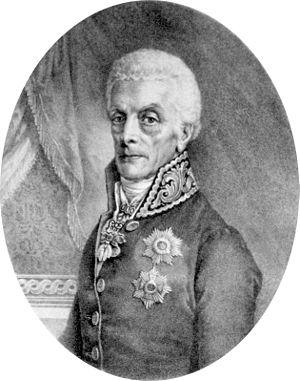
Franz Ferdinand von Trauttmansdorff-Weinsberg est né à Vienne, le 12 janvier 1749 et mort dans cette même ville le 27 août 1827.